1993 in Michigan

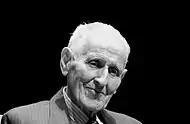
Jack Kevorkian

Broadcast and newspaper members of the Associated Press voted on the top news stories in Michigan for 1993 as follows: